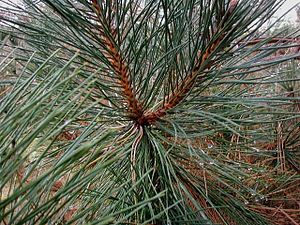
Sortfyr
Østrigsk fyr (Pinus nigra subsp. nigra)
Østrigsk fyr (Pinus nigra subsp. nigra)
Sort fyr
Sortfyr, også skrevet Sort-Fyr, er et op til 30 meter højt træ, der i Danmark er hyppig i plantager i form af underarten østrigsk fyr. Arten er et stedsegrønt nåletræ med en opret, eller senere noget kroget vækst. Hovedgrenene sidder i kandelaberagtige, regelmæssige etager, men senere danner de en skærmagtig, flad krone.